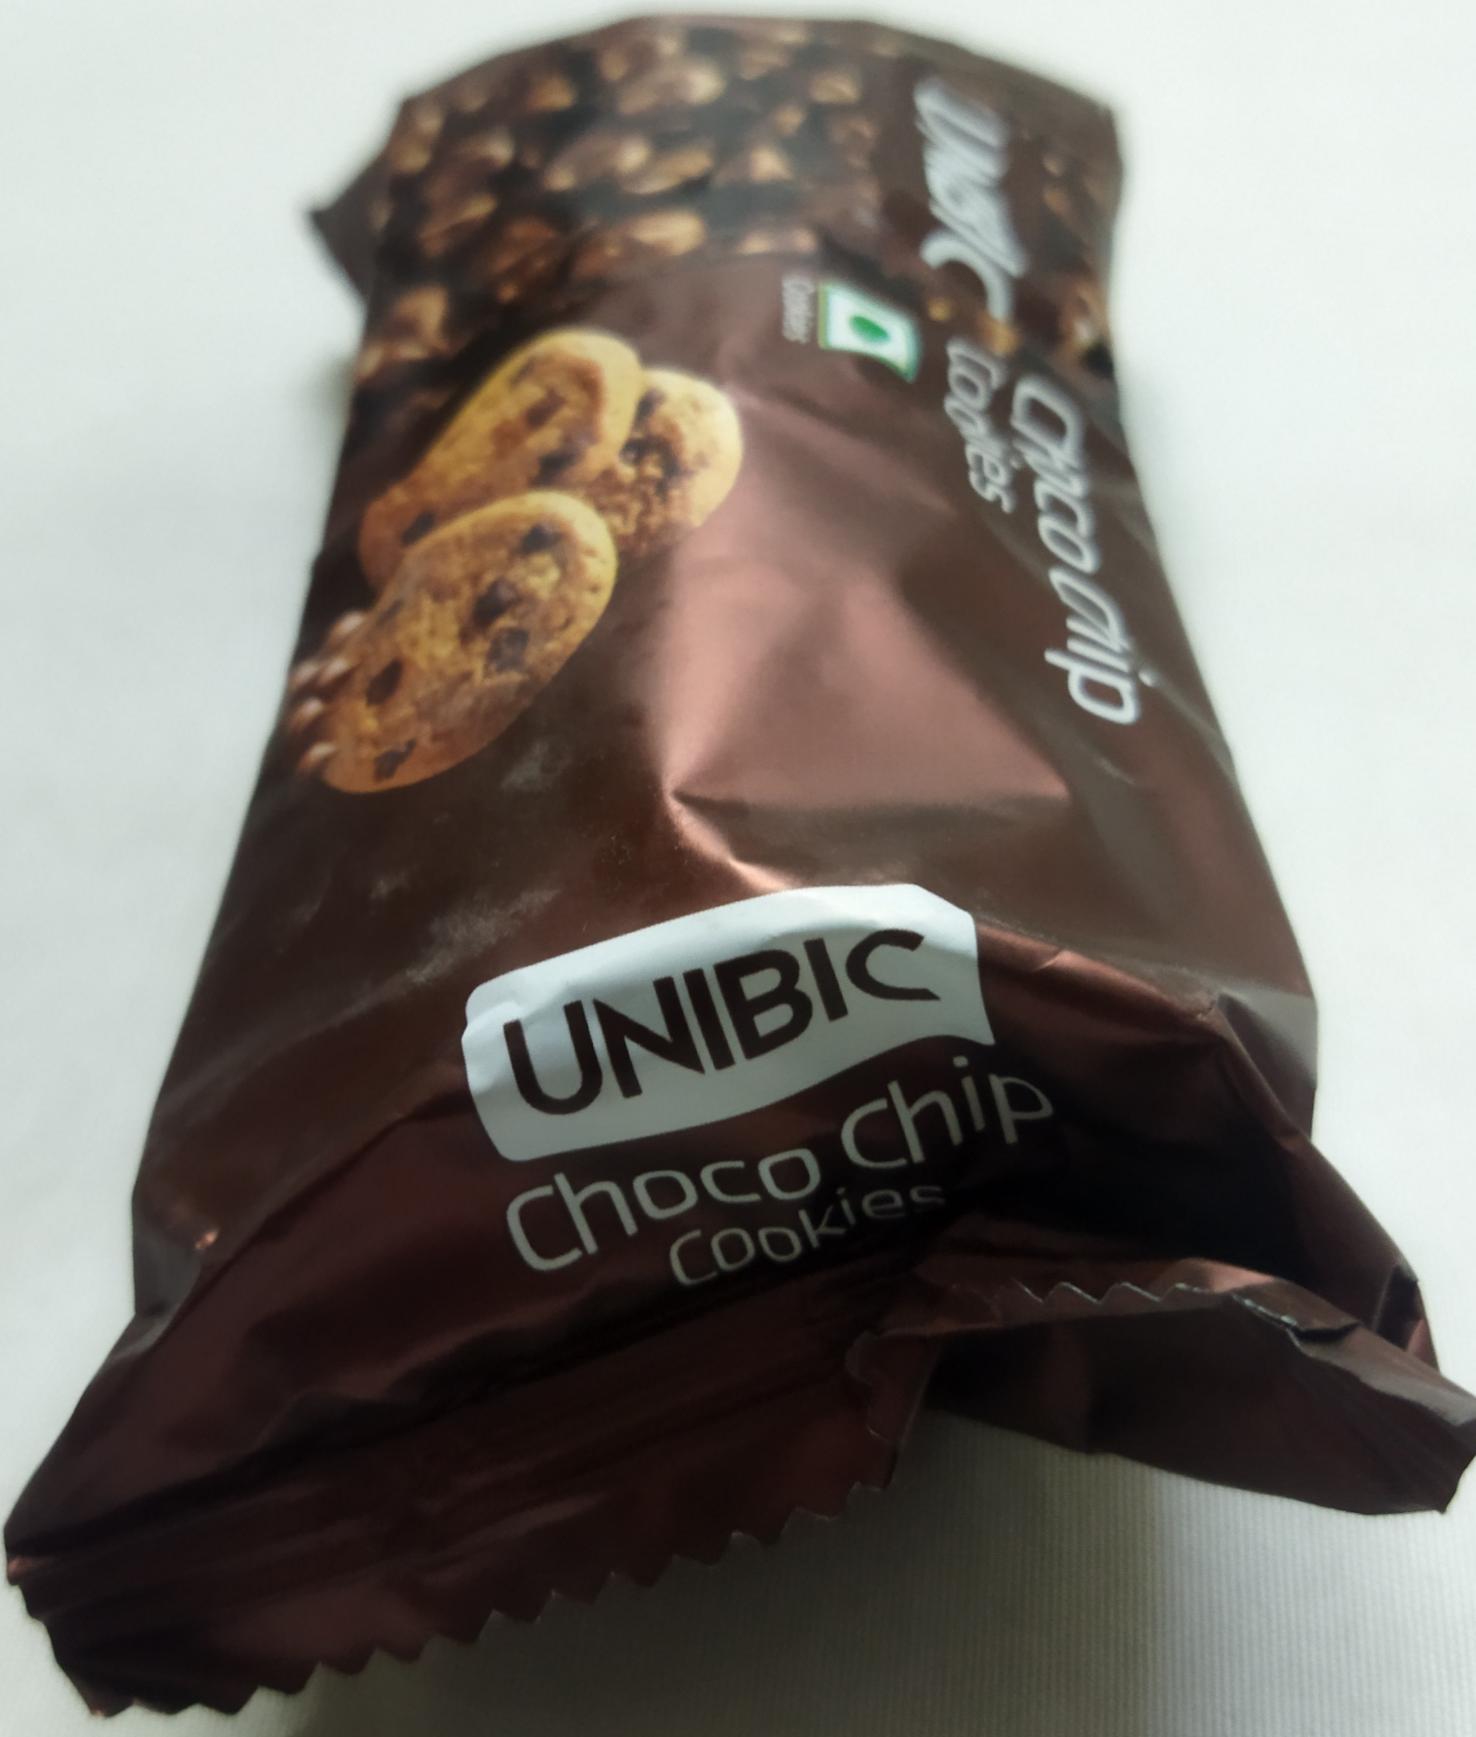
Label: plastics